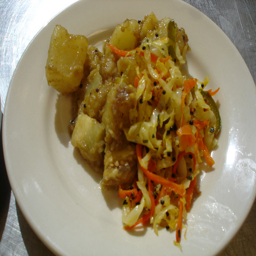
a plate that has some food on it
a close up ofa plate of food on a table
Strange looking food with coleslaw that is on a serving plate.
A plate of food is set on a table.
a white plate with some carrots potatoes and another vegetable